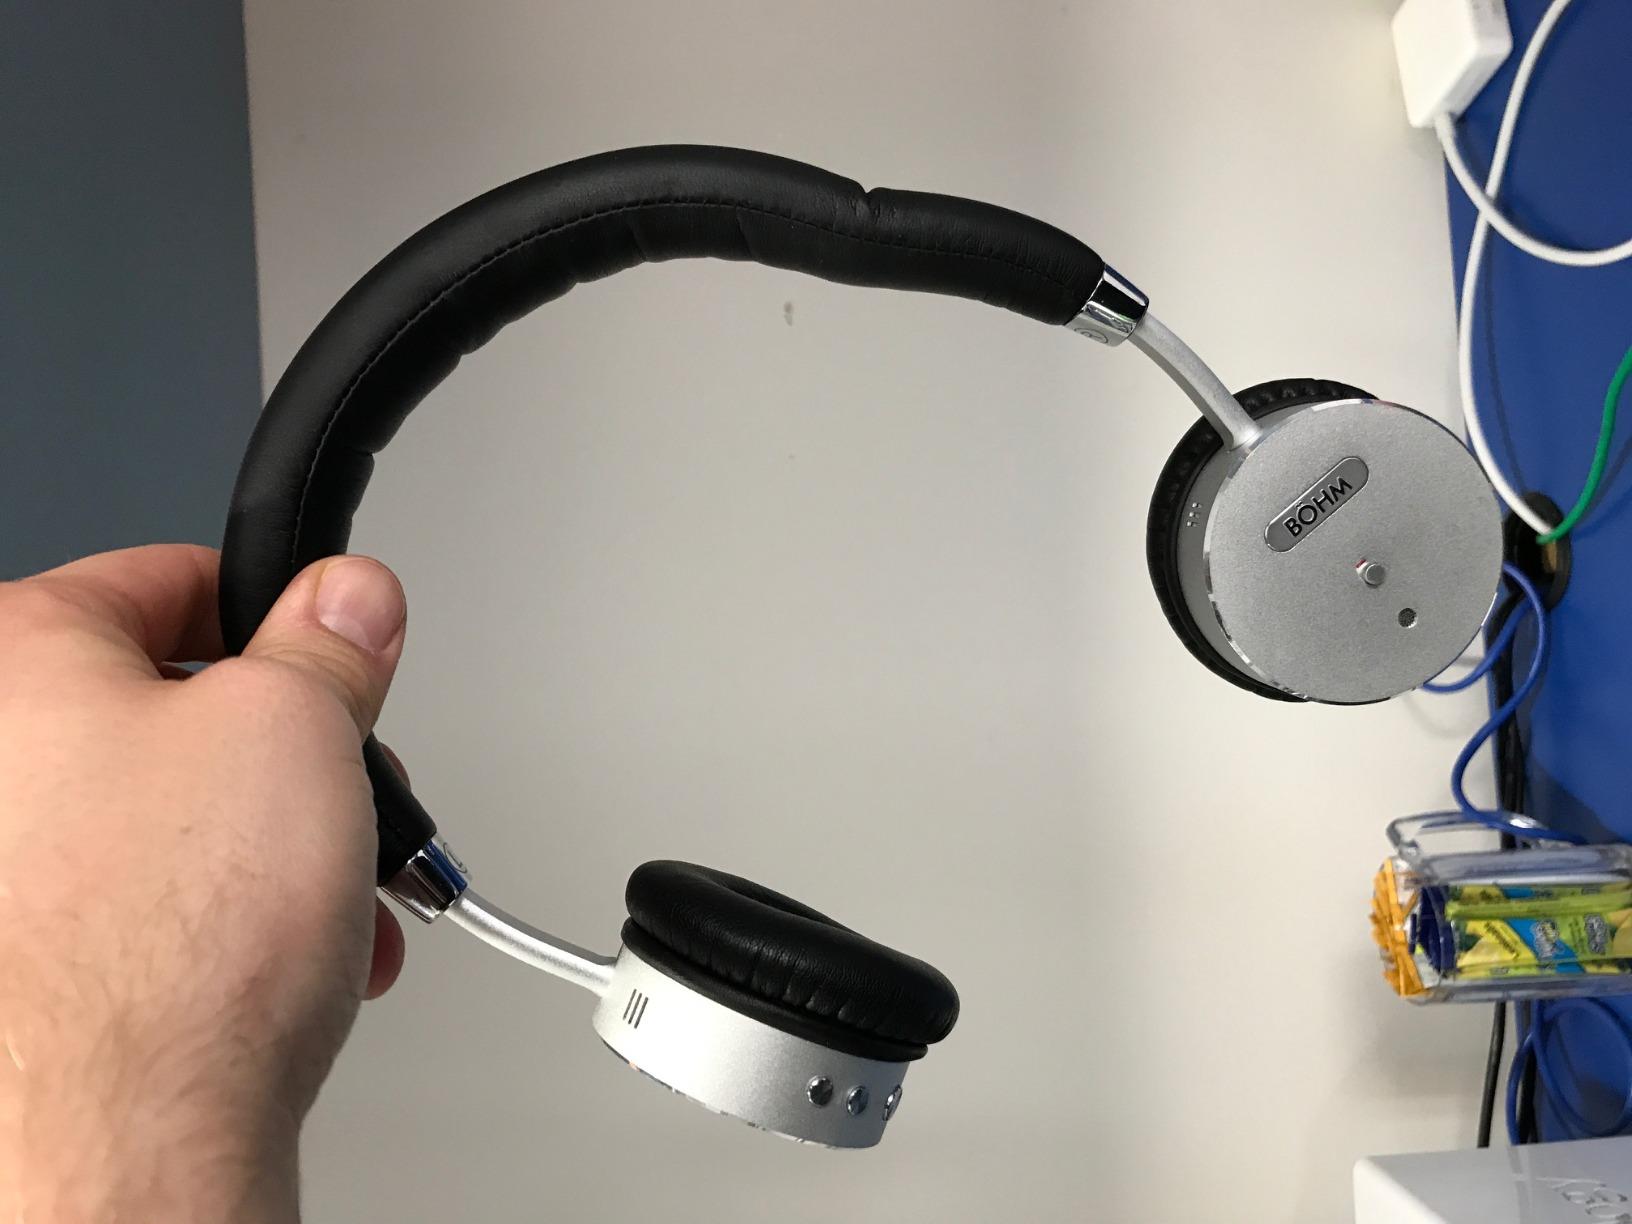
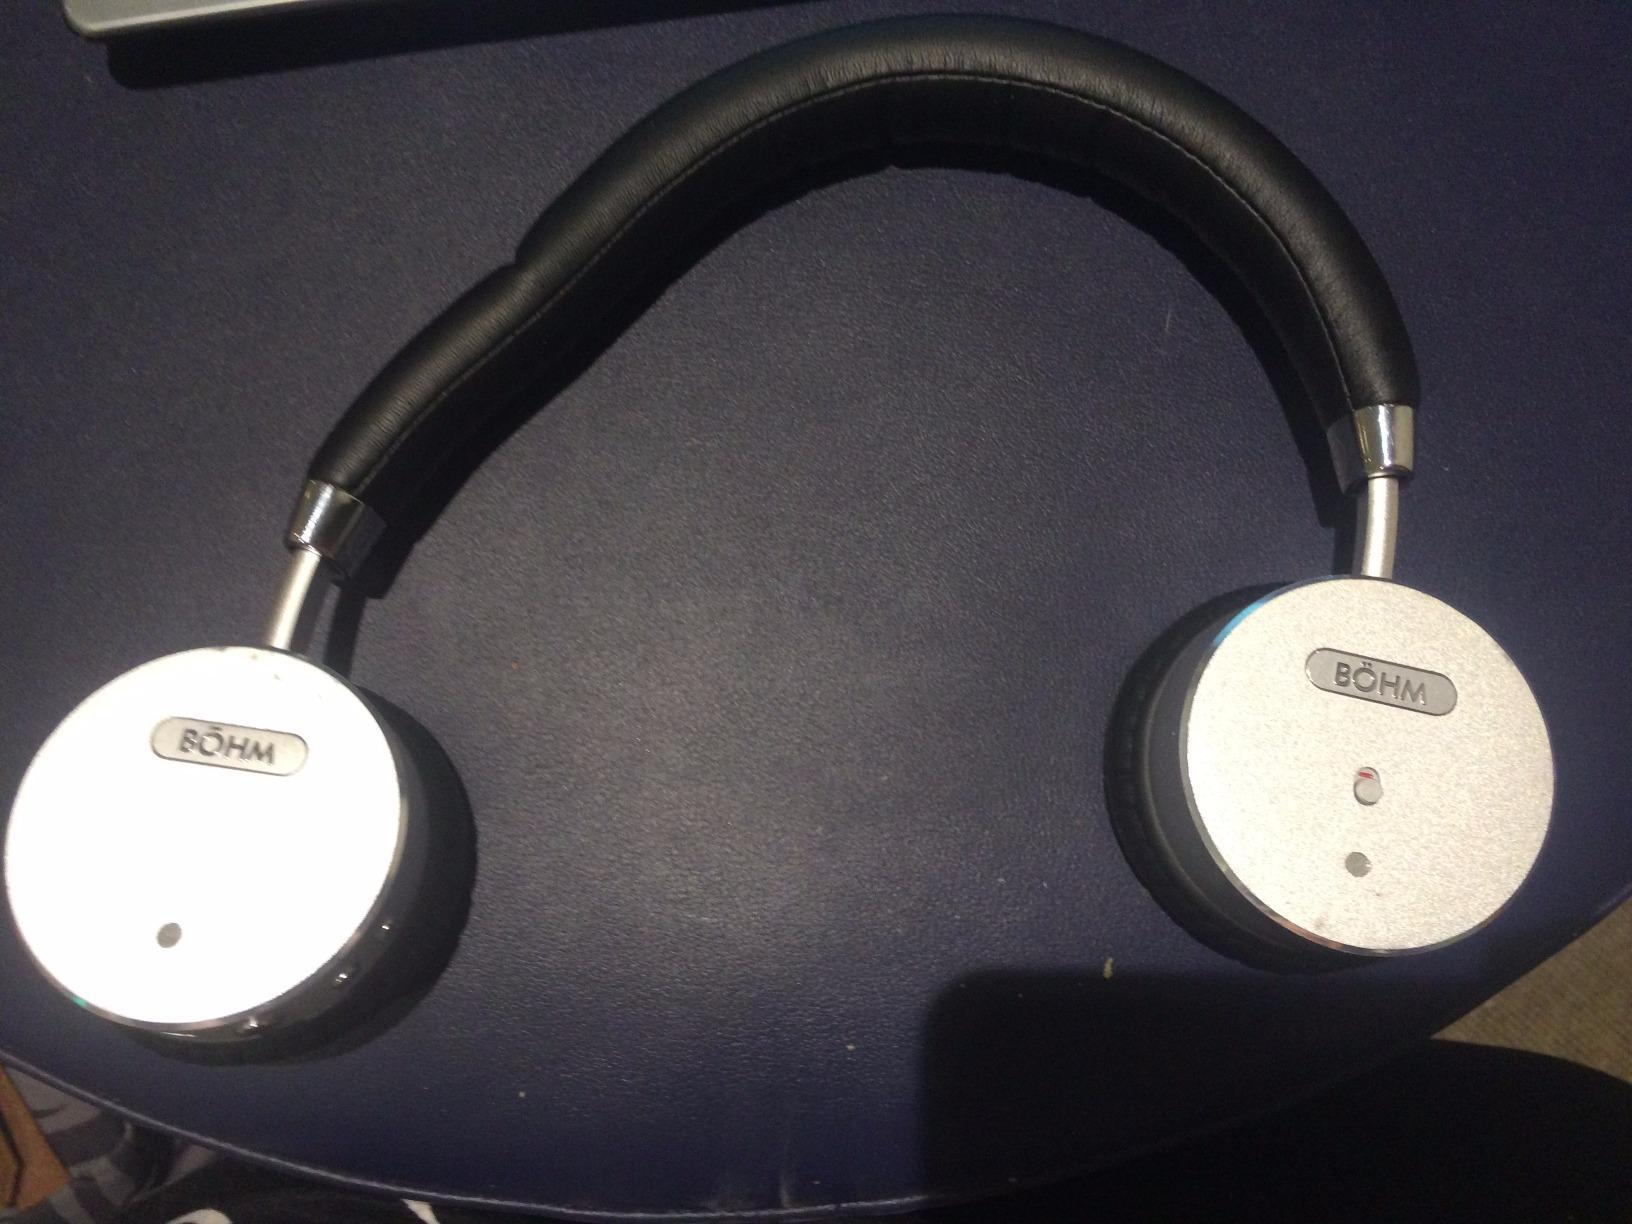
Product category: headphones
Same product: yes